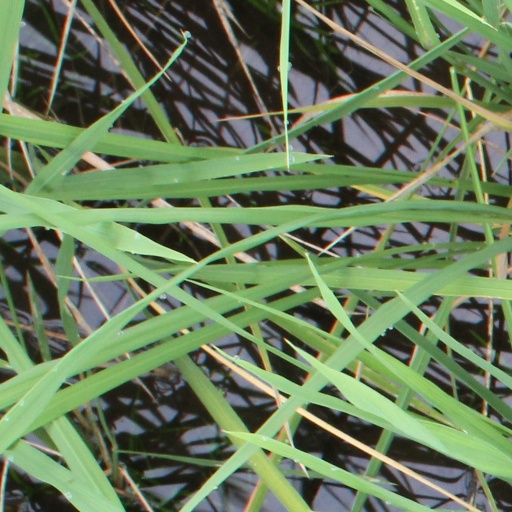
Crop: rice